Damocles (targeting pod)

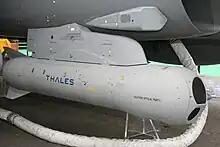
A Damocles pod on a Dassault Rafale at the Paris Air Show 2009

The Damocles is a 3rd generation targeting pod, modular, eye-safe laser, high performance pod selected by the French Air Force for its attack fighter aircraft fleet. It first entered service in 2009.